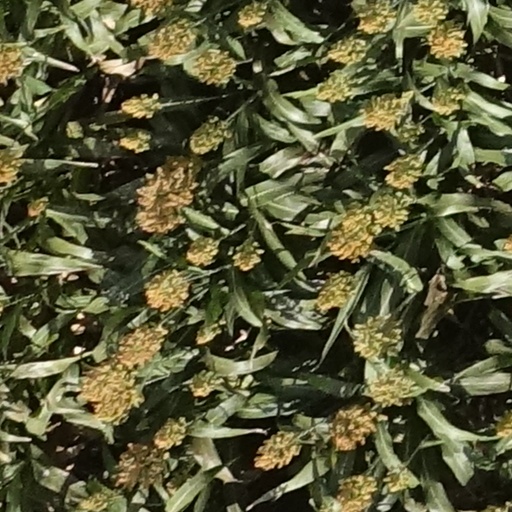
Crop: sorghum